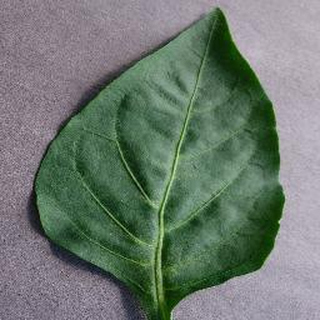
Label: healthy_bell_pepper